André Poniatowski

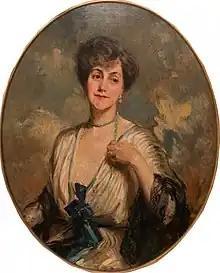
Portrait of his wife, Princess Poniatowski, by Jacques-Émile Blanche, 1906

On 6 October 1894, Poniatowski married Elizabeth Helen Sperry (1872–1911), an heiress from Stockton, California, in Paris. A daughter of Simon Willard Sperry and Caroline Elizabeth ( Barker) Sperry, her sister, Ethel Sperry Crocker, was the wife of banker William H. Crocker. Together, they were the parents of at least five sons, including: